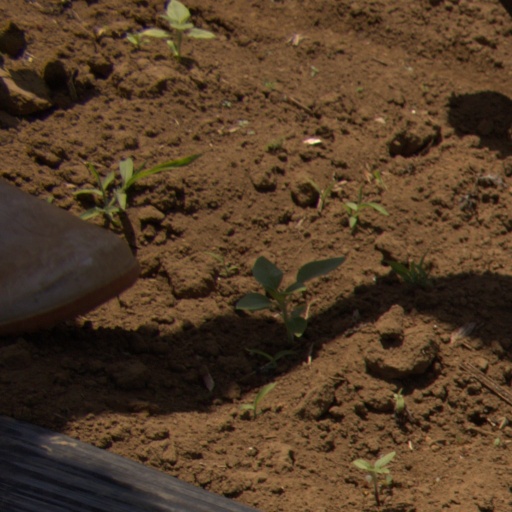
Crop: Jerusalem artichoke